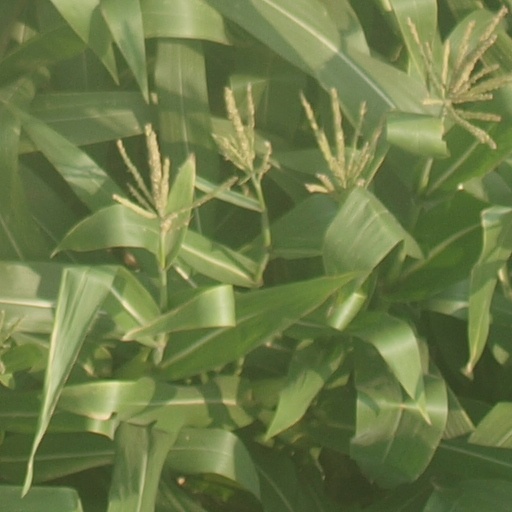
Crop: maize; corn